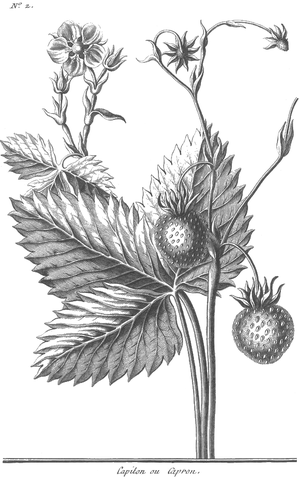
François Rozier, Cours d'agriculture, tome 5, planche 3, figure 2